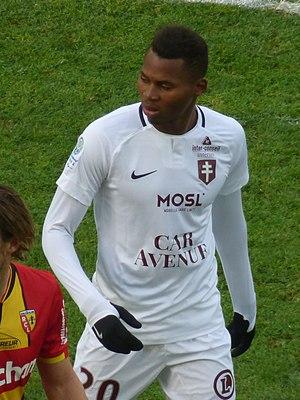
Habib Diallo pendant le match RC Lens / FC Metz, comptant pour la vingt-quatrième journée du championnat de France de Ligue 2 2018-2019, le 9 février 2019, au Stade Bollaert-Delelis.